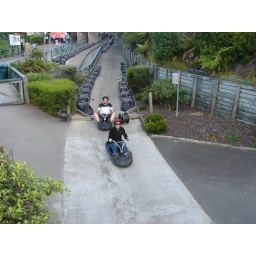
The ultimate entertainment. Hurtle yourself down a strip of concrete on the side of a hill in a dodgy plastic tray.